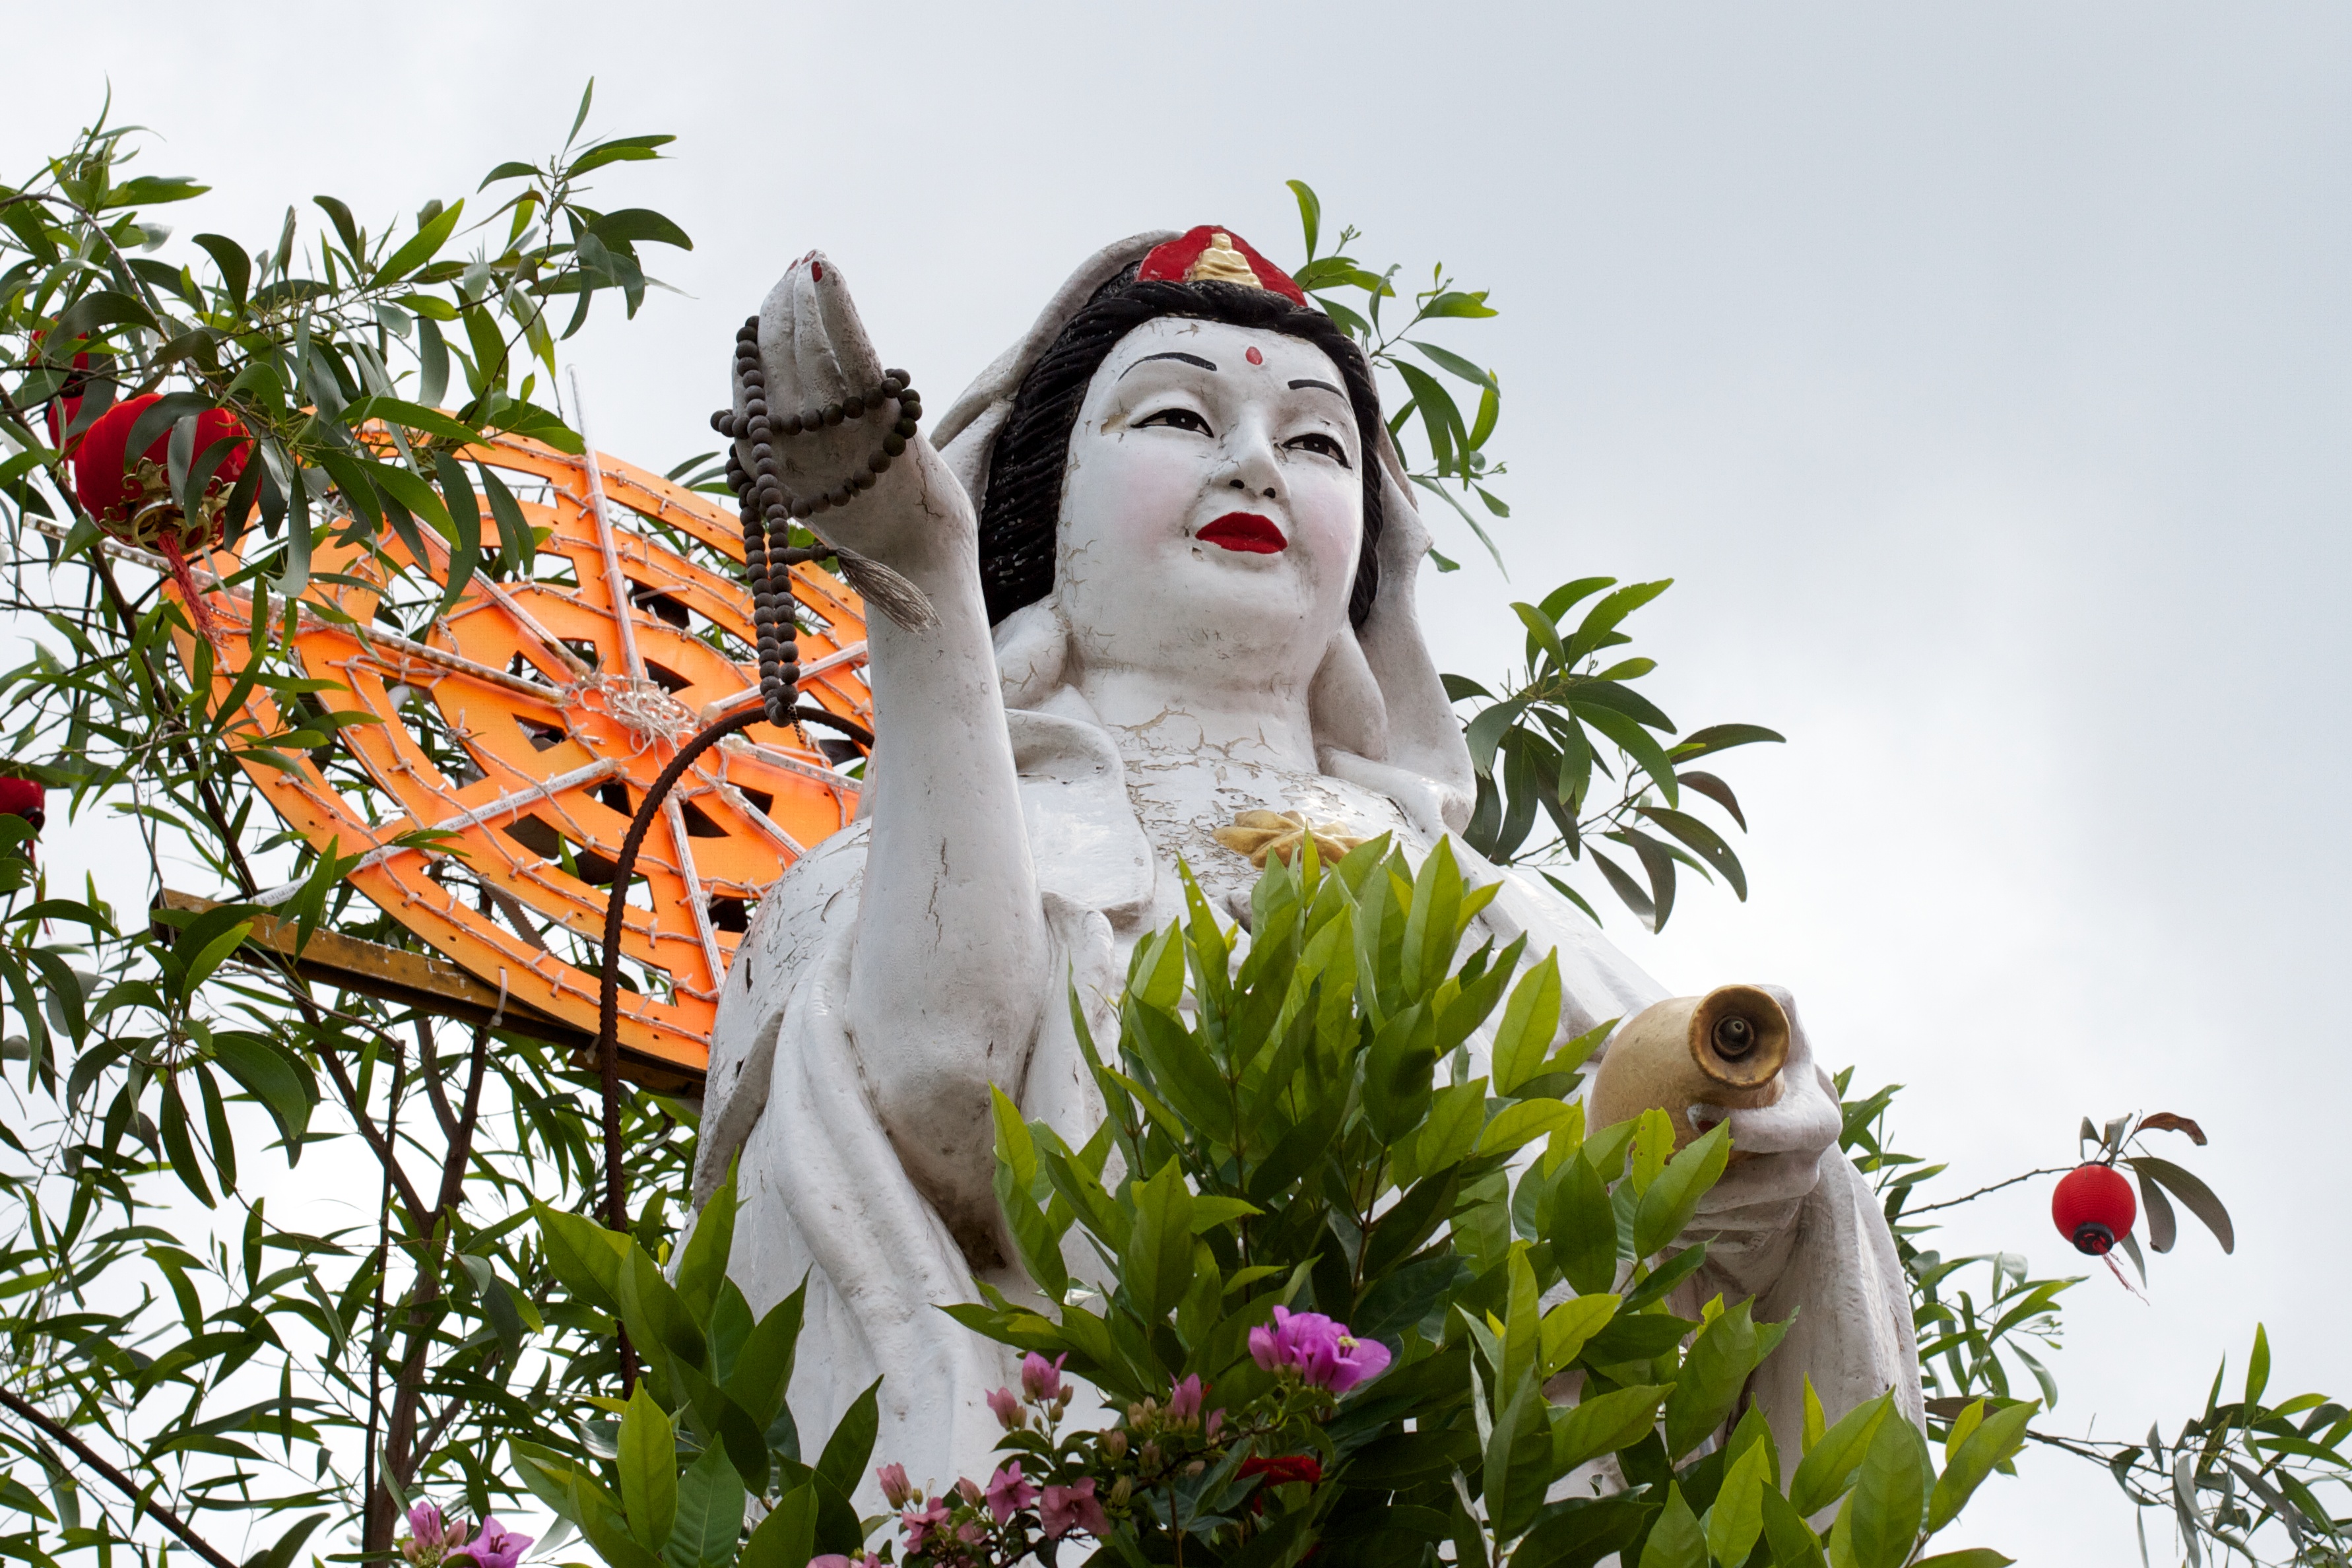
flower, monument, statue, art